Oldbury Camp

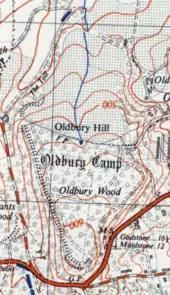
Ordnance Survey map of Oldbury Camp

Oldbury Camp (also known as Oldbury hill fort) is the largest Iron Age hill fort in south-eastern England. It was built in the 1st century BC by Celtic British tribes on a hilltop west of Ightham, Kent, in a strategic location overlooking routes through the Kentish Weald. The fort comprises a bank and ditch enclosing an area of about , with entrances at the north-east and south ends. Wooden gates barred the entrances. Archaeological excavations carried out in the 1930s and 1980s found that the hill fort's interior had probably not been permanently occupied. It had been abandoned around 50 BC and the north-east gate had been burned down, possibly due to a Roman invasion. The wooded southern part of Oldbury Camp is now owned and managed by the National Trust and is open to the public.